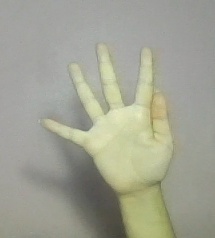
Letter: sheen